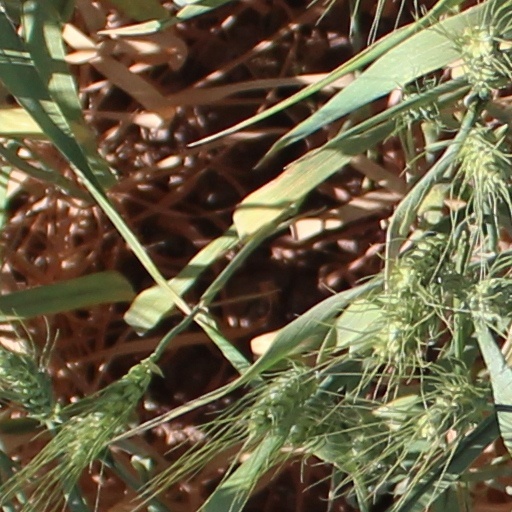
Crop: wheat